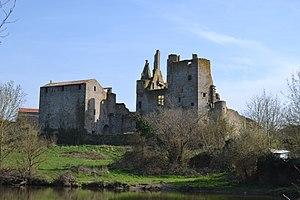
Vue Globale du Château de Glenay (79)
Glénay est une commune du centre-ouest de la France située dans le département des Deux-Sèvres en région Nouvelle-Aquitaine. Ses habitants sont appelés les Glénéens.
Le château de Glénay est un château situé en France sur la commune de Glénay dans le département des Deux-Sèvres.
Cet article recense les immeubles protégés au titre des monuments historiques en 2018, en France.